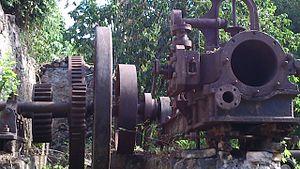
Rare Pièce du XVIIIe siècle
La Sucrerie de Clairefontaine est une habitation située sur le territoire de la commune de Baillif en Guadeloupe. Lieu de naissance du Chevalier Saint-Georges, l'habitation est depuis 2012 labellisée « Maisons des Illustres » en tant qu'ancienne propriété de Georges de Bologne Saint-Georges, père du Chevalier de Saint-Georges, célèbre sous Louis XV et Louis XVI autant pour ses faits d'armes que son talent musical.